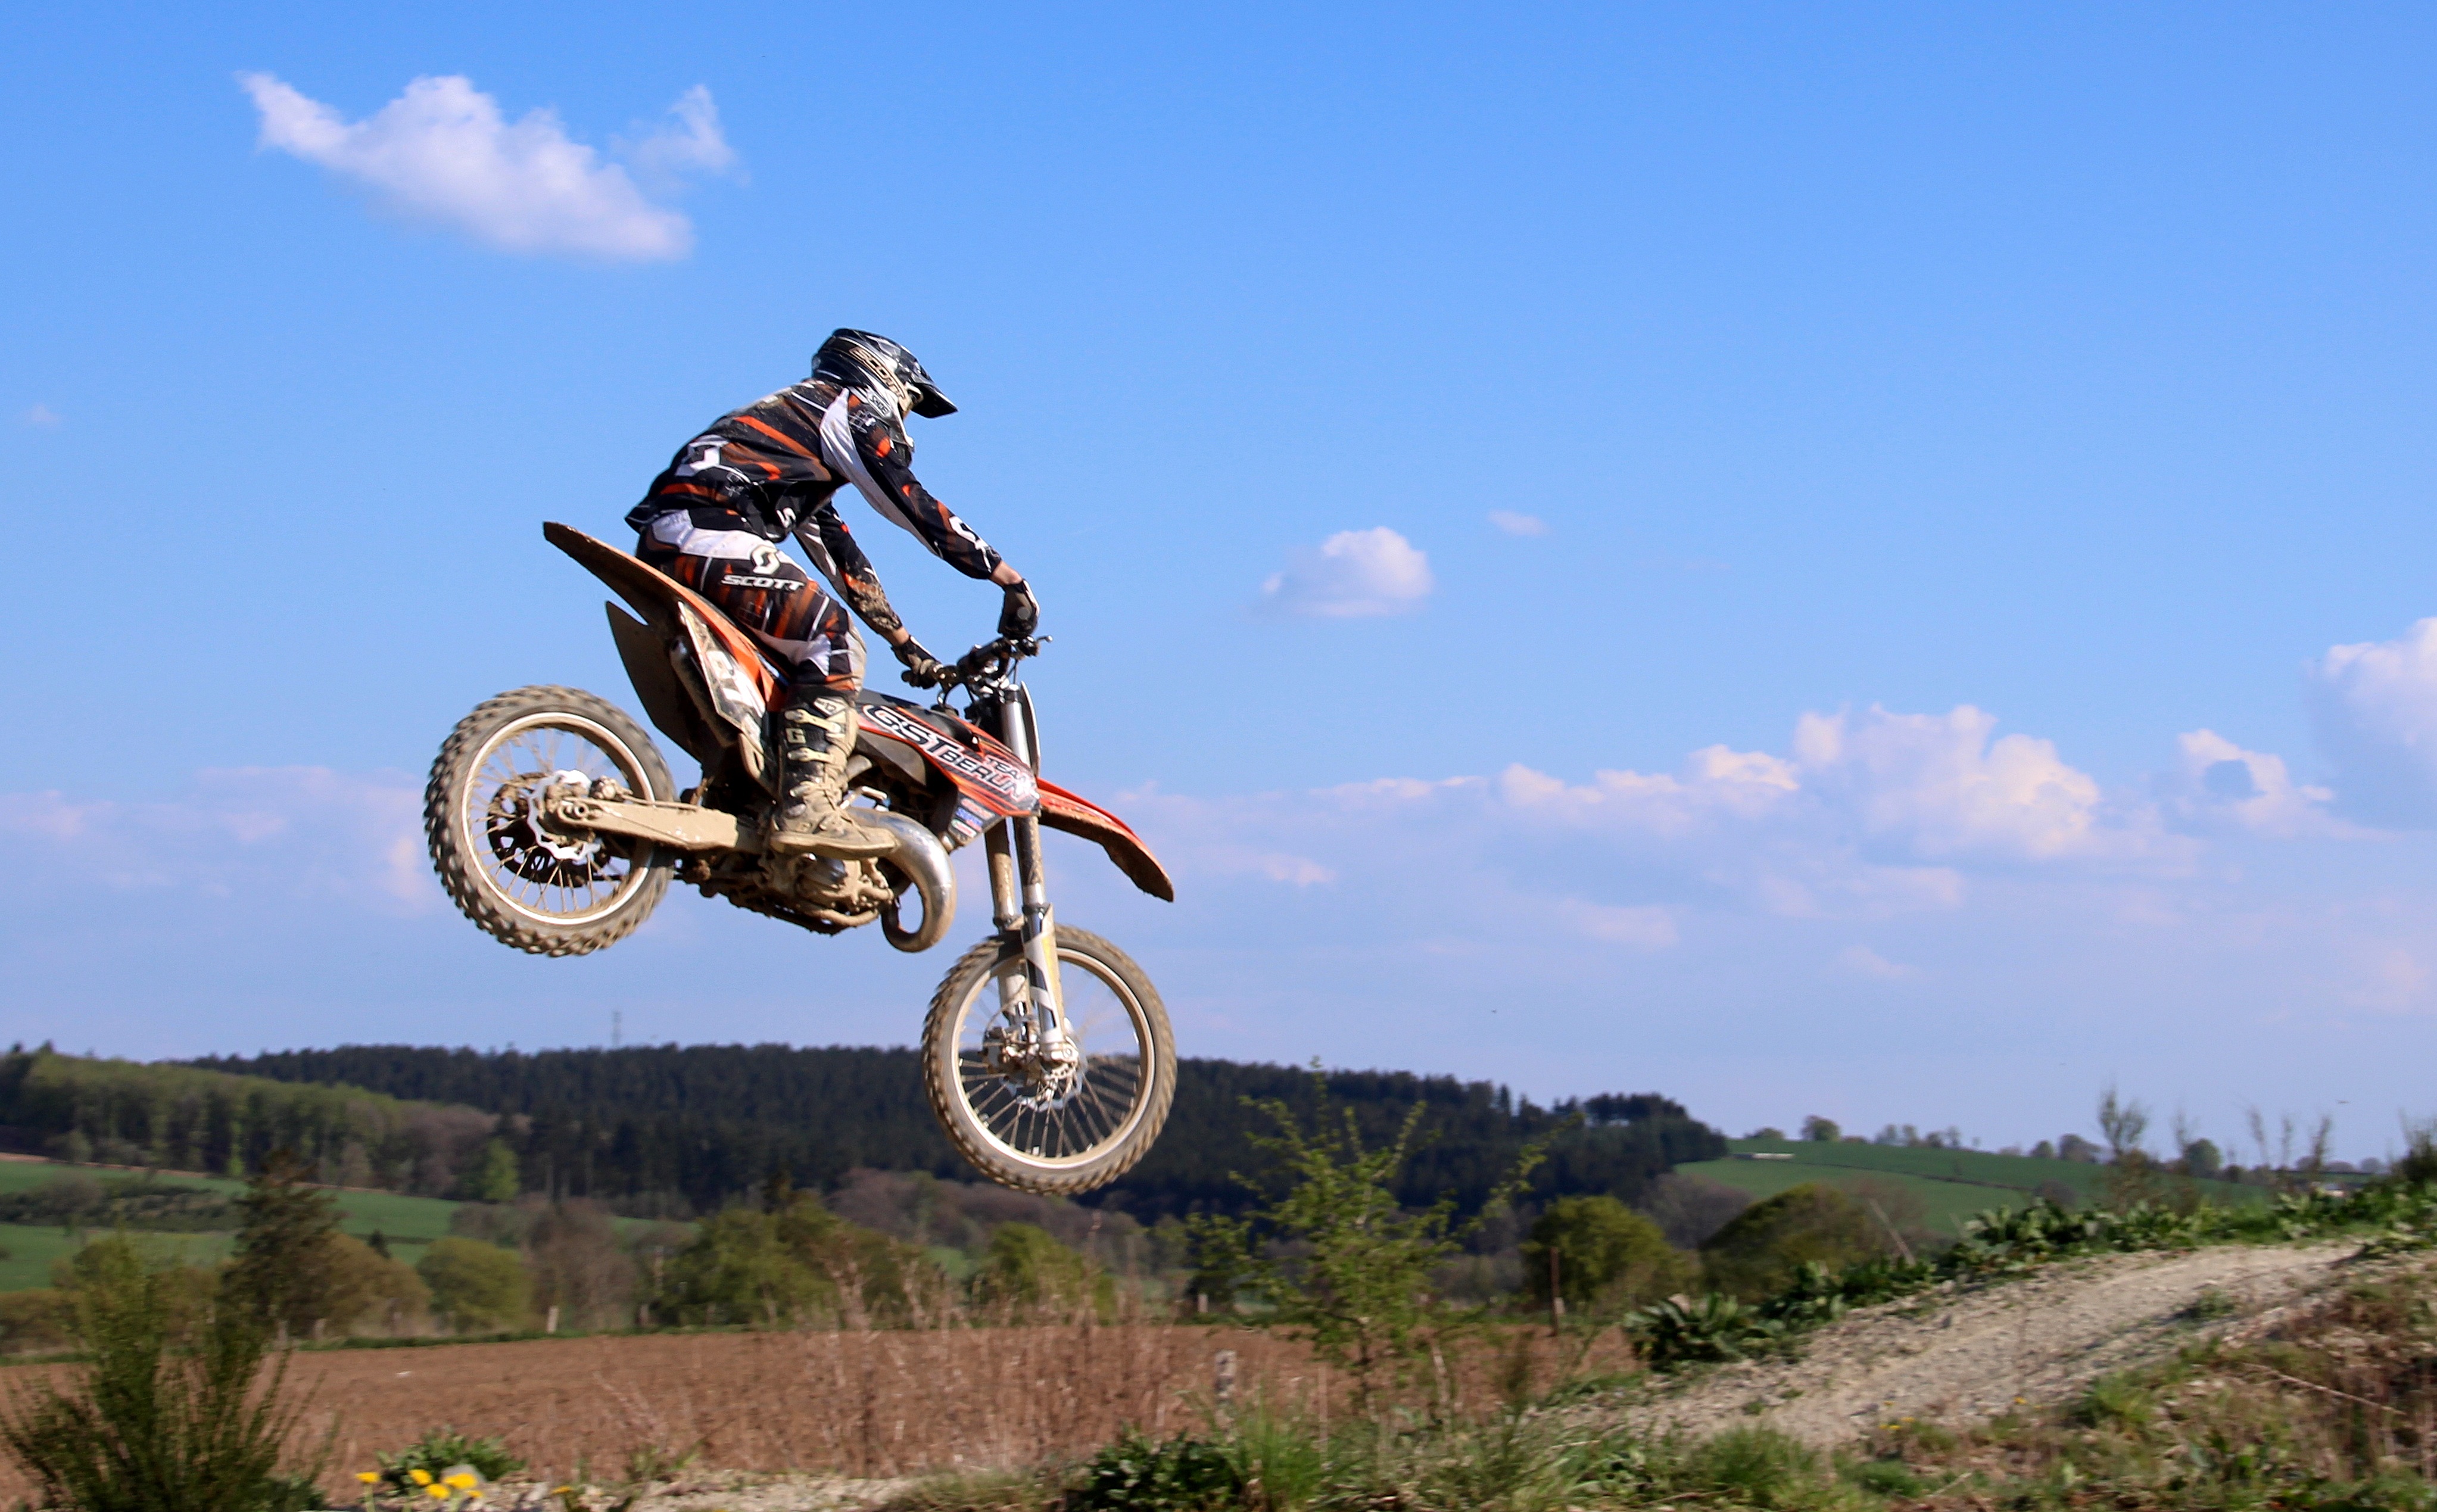
sport, bicycle, jump, vehicle, motorcycle, motocross, training, soil, cross, extreme sport, mountain bike, race, power, sports, racing, dusty, driver, motorsport, freeride, mountain biking, freestyle motocross, motocross ride, motorcycle sport, in the free, motorcycling, motorcycle racing, dry earth, downhill mountain biking, stunt performer, endurocross